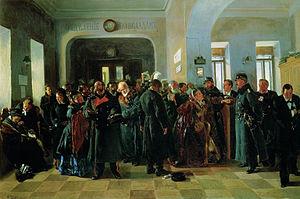
Vladimir Egorovitch Makovski, né le 7 février 1846 à Moscou et mort le 21 février 1920 à Petrograd, est un peintre de genre réaliste, portraitiste et collectionneur russe. Son fils Alexandre Makovski, ses frères Constantin et Nikolaï et sa sœur Alexandra Makovskaïa sont également des peintres réputés.
Le modèle de Diamond–Dybvig est une théorie économique donnant un cadre aux paniques bancaires et aux crises économiques qui s'ensuivent. Publié en 1983 par les économistes Douglas Diamond et Philip H. Dybvig, le modèle permet de comprendre comment une institution possédant des actifs à maturité longue et des dettes à maturité courte peut être instable.
Les Ambulants ou Itinérants est le terme donné au mouvement réaliste apparu en Russie en 1863 et qui exista jusqu'aux années 1890, en réaction contre l'enseignement, les sujets et les méthodes de l'Académie russe des beaux-arts de Saint-Pétersbourg. C'est le premier groupement de peintres réalistes russes de la seconde moitié du XIXᵉ et du début du XXᵉ siècle. Il organisa encore des expositions jusqu'en 1923.